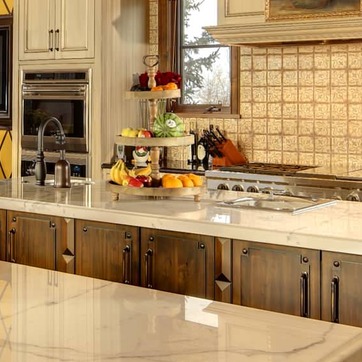
Material: food